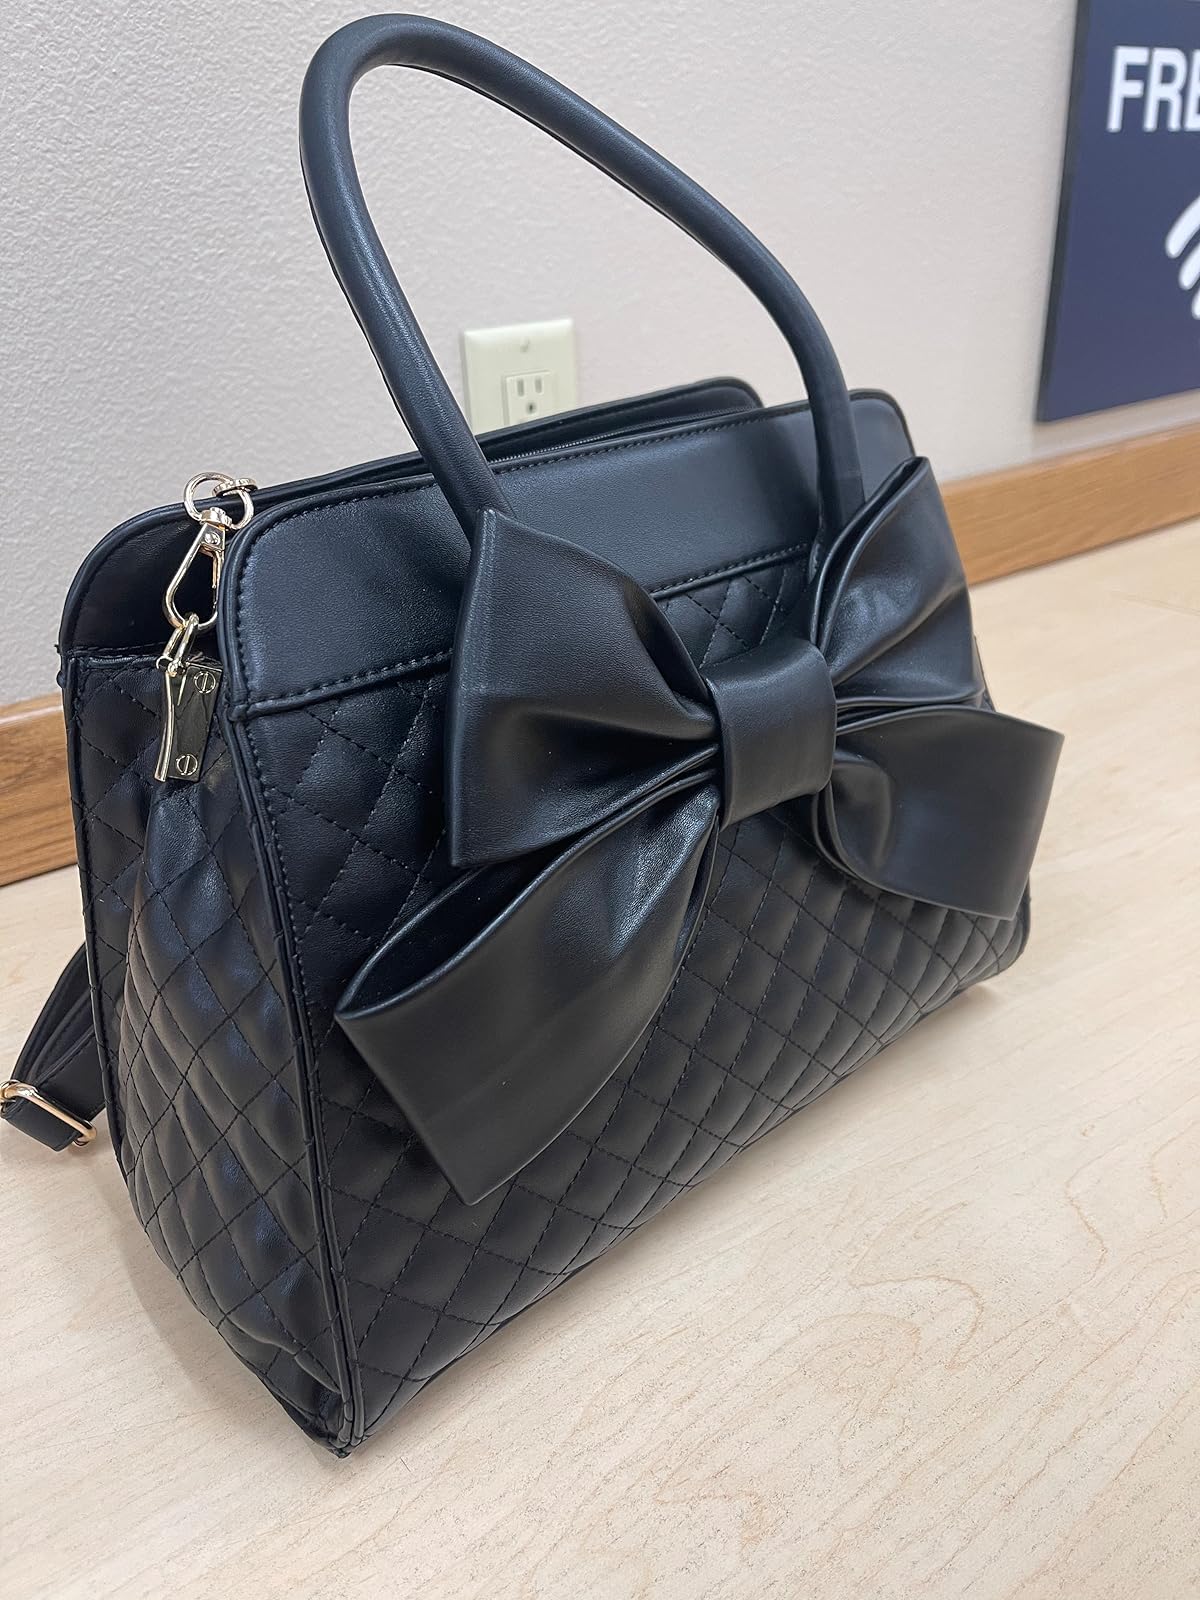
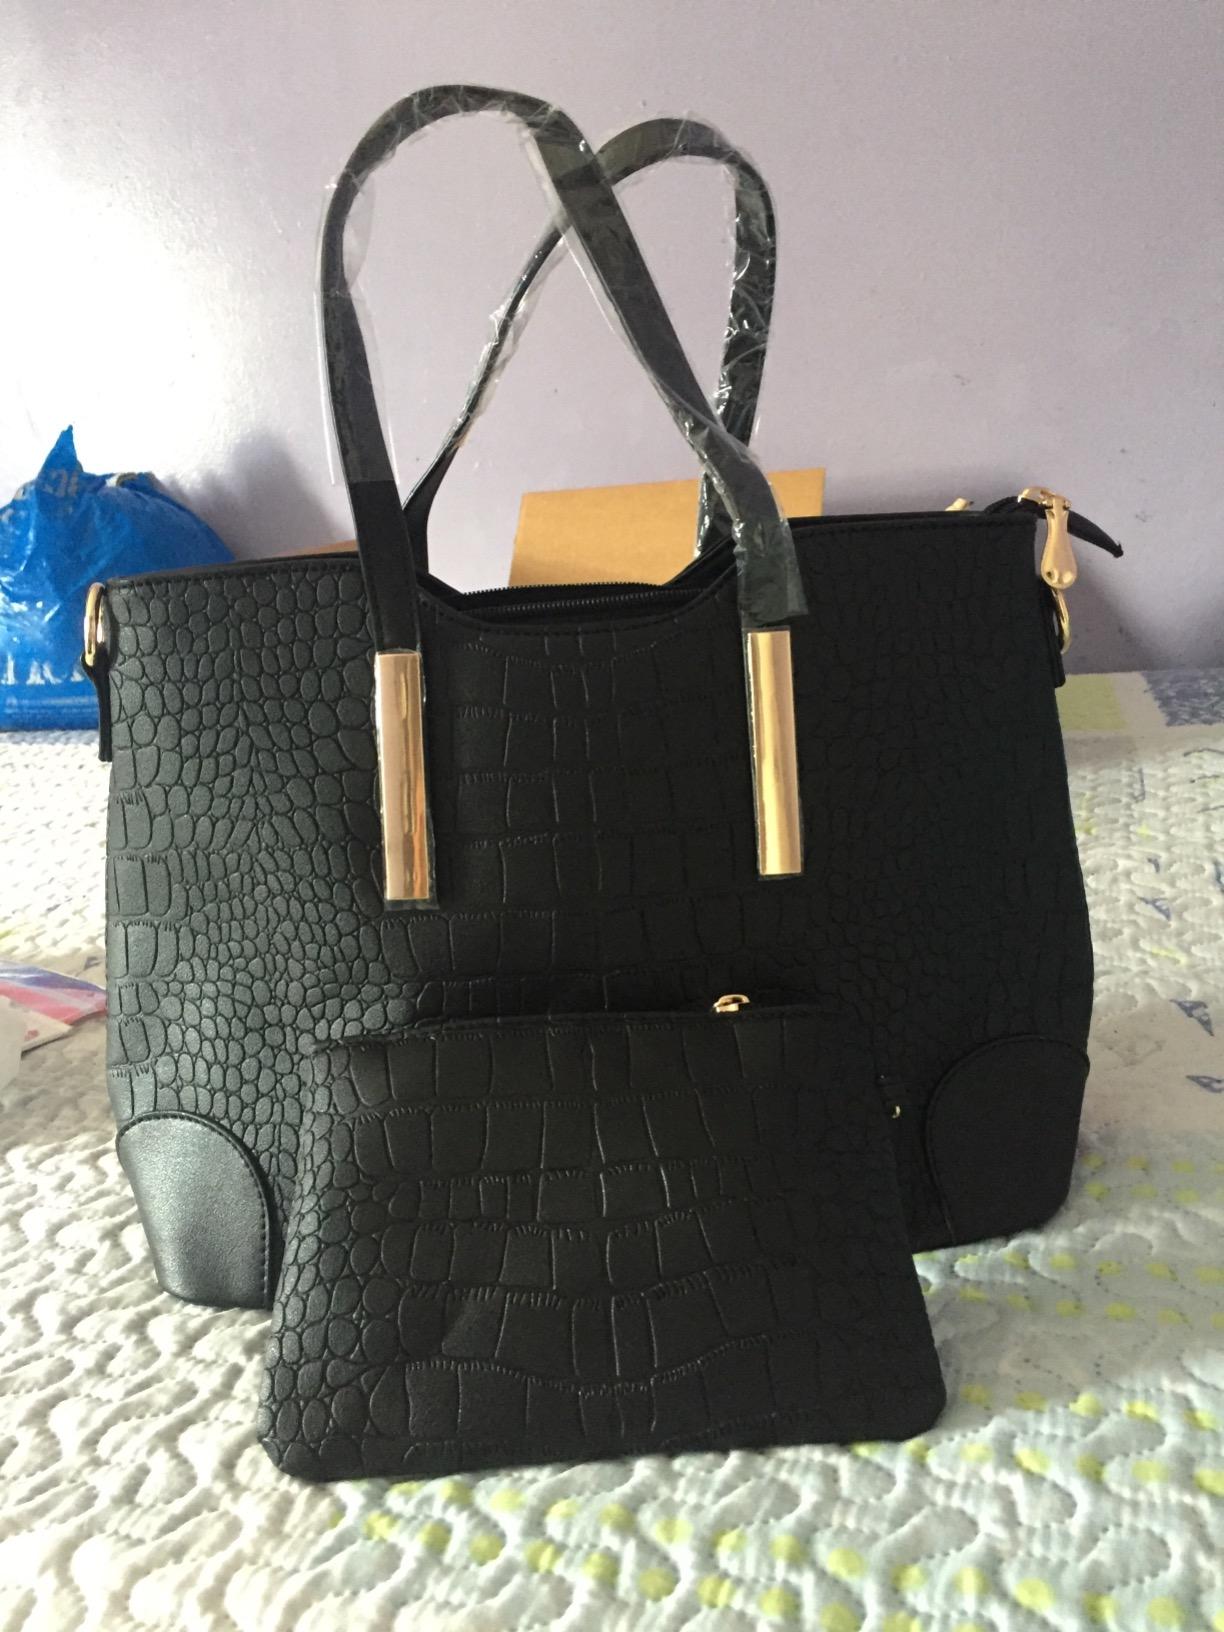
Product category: accessories_handbag
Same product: no